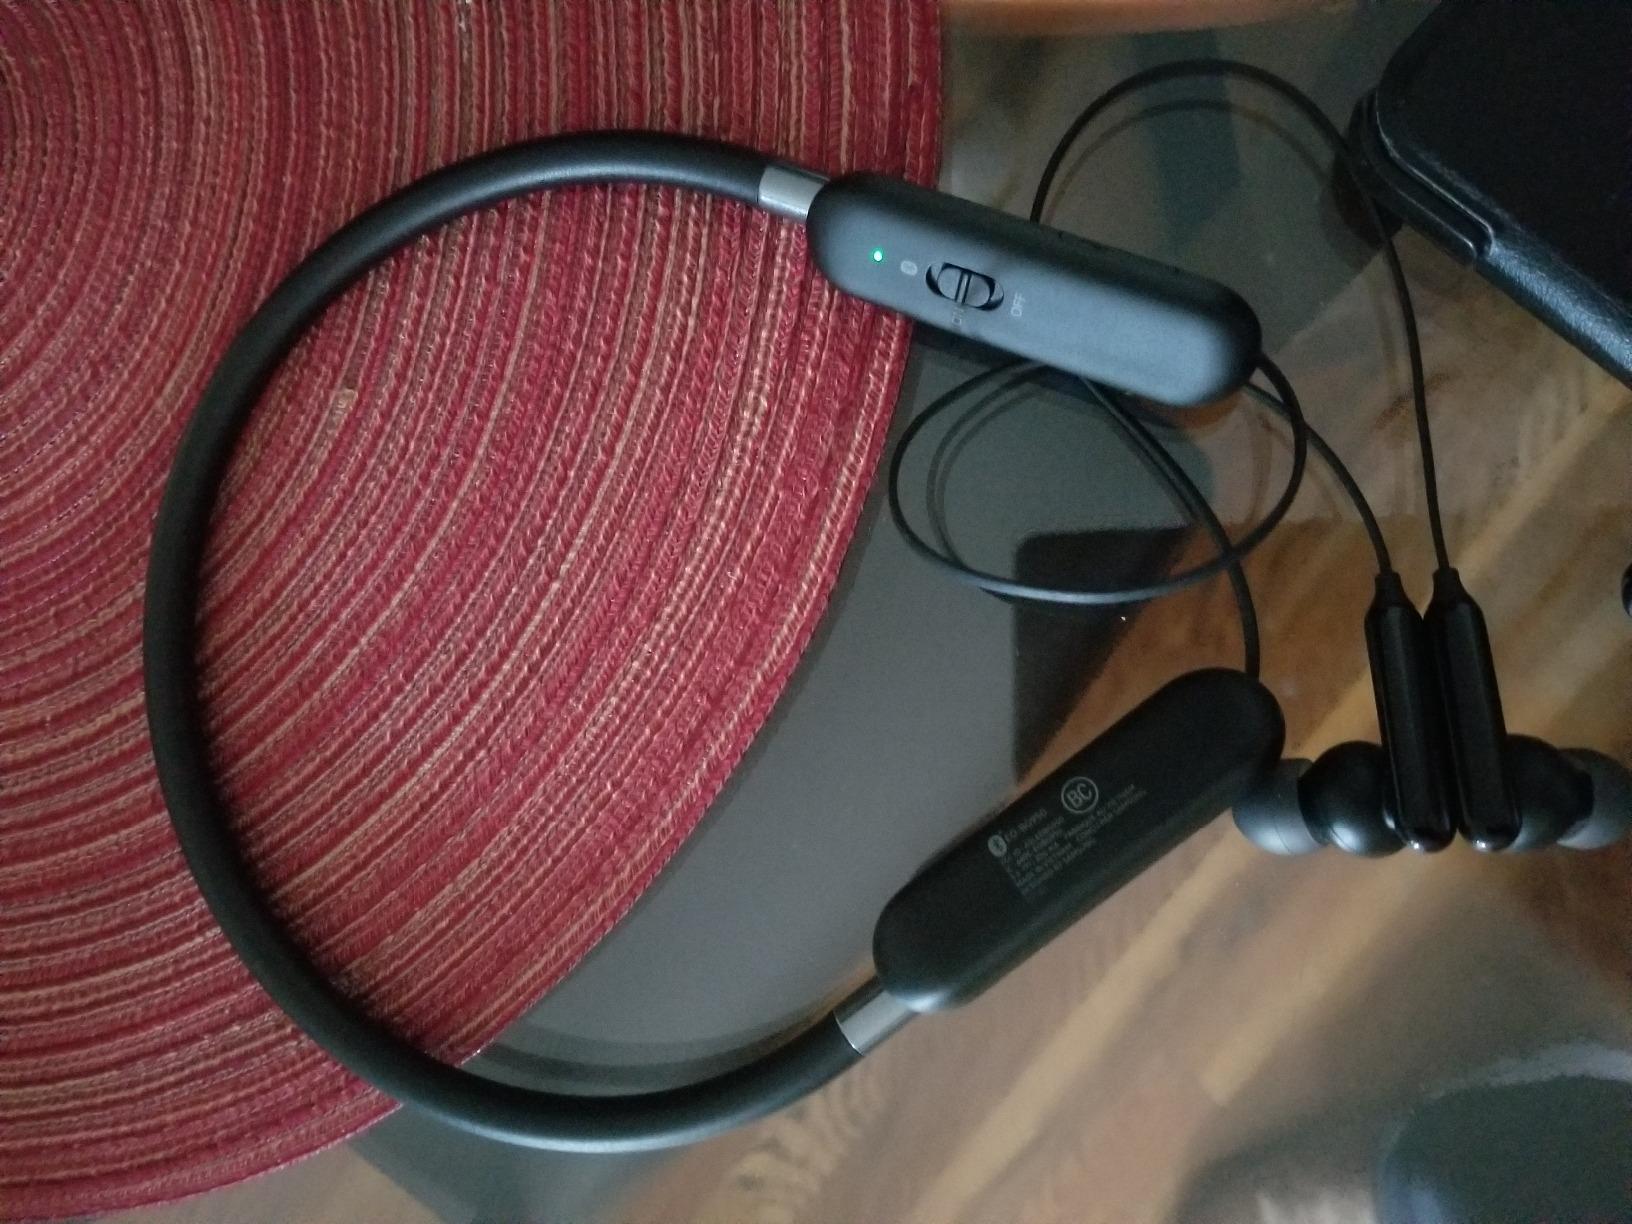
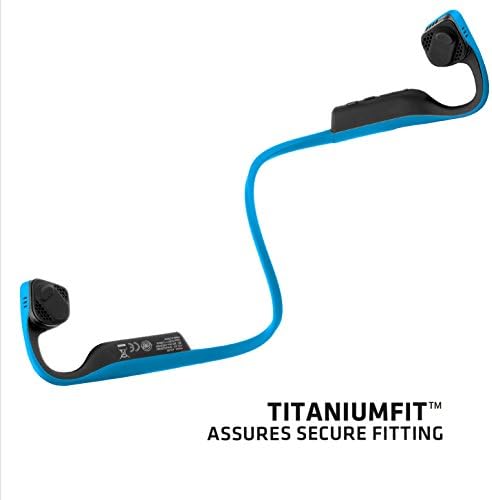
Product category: headphones
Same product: no